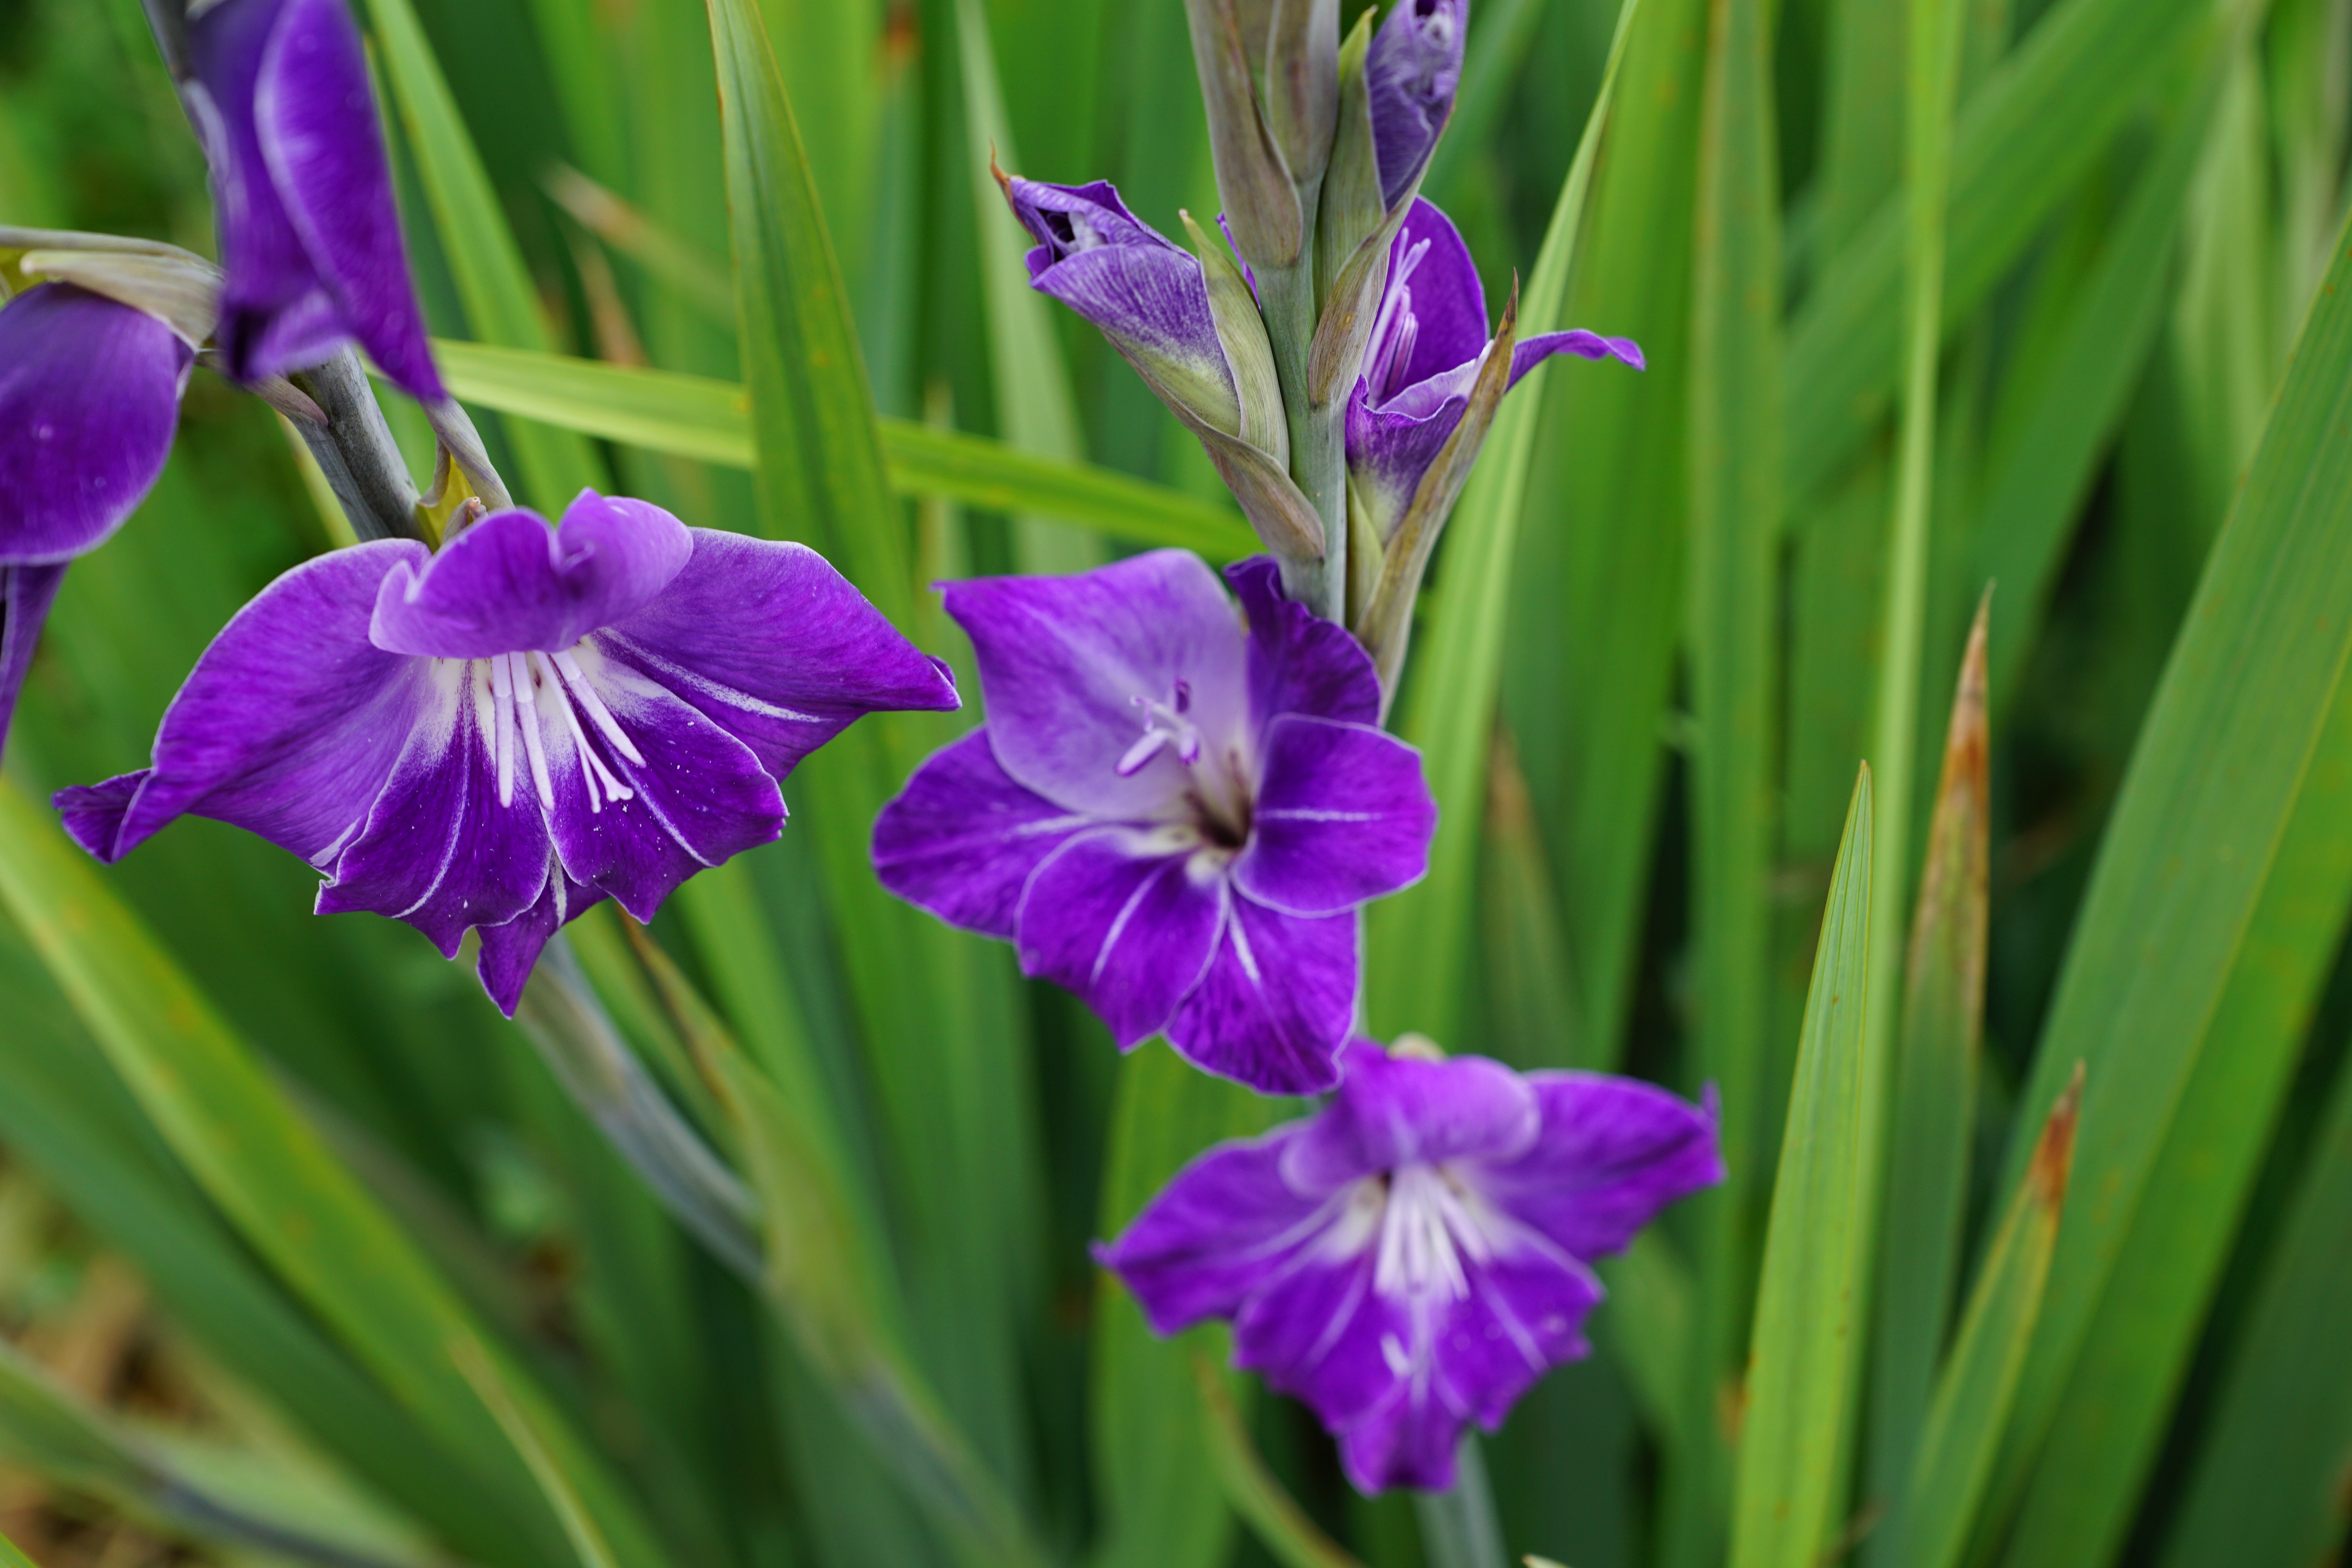
plant, flower, purple, summer, green, grow, pasture, park, botany, blue, flora, wildflower, flowers, iris, eye, gladiolus, macro photography, flowering plant, iris versicolor, plant stem, land plant, iris family